Sherry Boschert

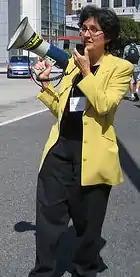
Sherry Boschert

Sherry Boschert is an author, journalist, and activist who currently is working on a history of Title IX. Her previous book, "Plug-in Hybrids: The Cars That Will Recharge America" helped jump-start the shift toward electric vehicles. Sherry has published more than 2,000 articles as a journalist. Her work has been published in "The New York Times", the "San Francisco Examiner", and other news outlets. She worked as a medical news reporter for Frontline Medical News from 1991-2015.